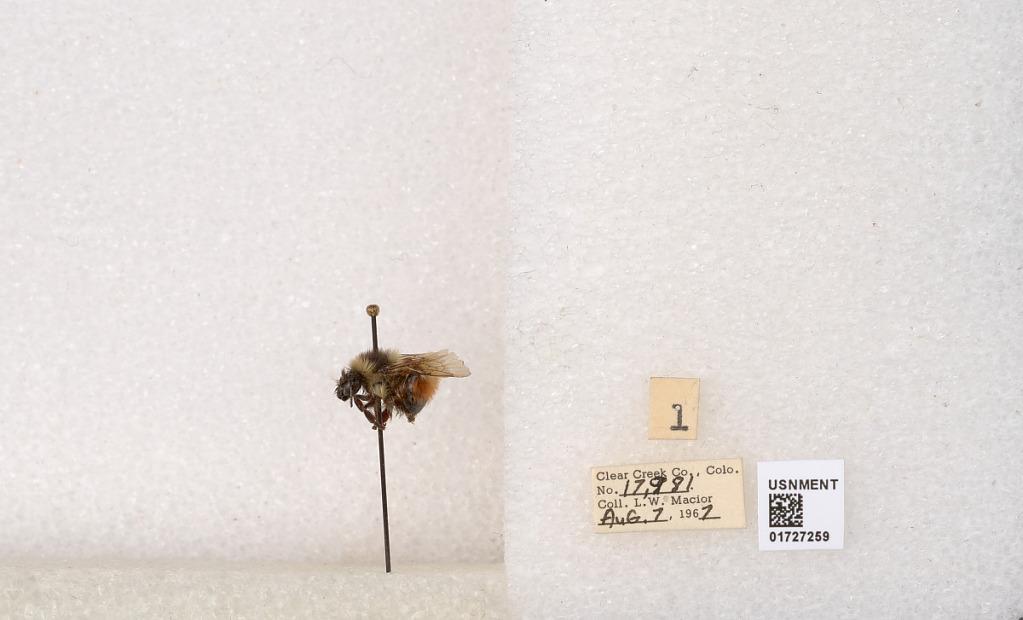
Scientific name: Bombus (Pyrobombus) sylvicola Kirby
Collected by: L. Macior
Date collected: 1967-8-7
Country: United States
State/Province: Colorado
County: Clear Creek
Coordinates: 39.6891, -105.644